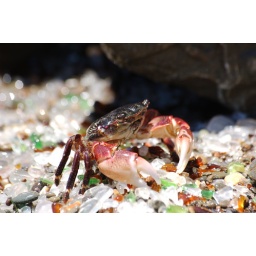
found this grumpy hermit under a rock. actually its just a crab and its on glass beach in Fort Bragg, CA